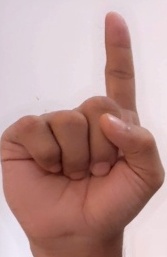
ASL sign: 1